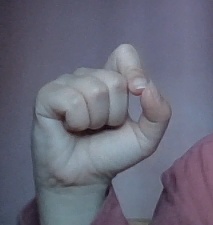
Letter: fa